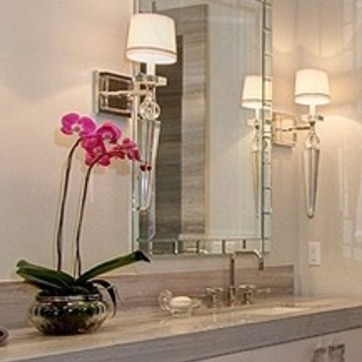
Material: mirror